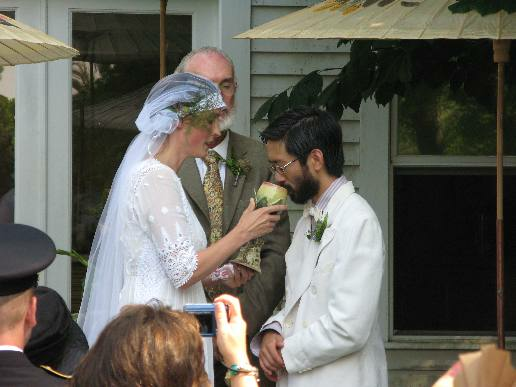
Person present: Yes